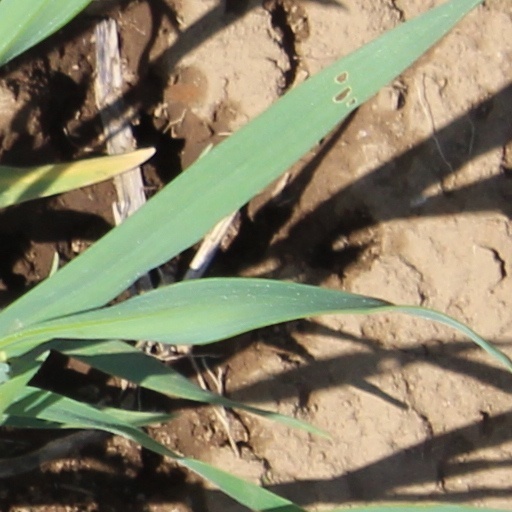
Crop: wheat